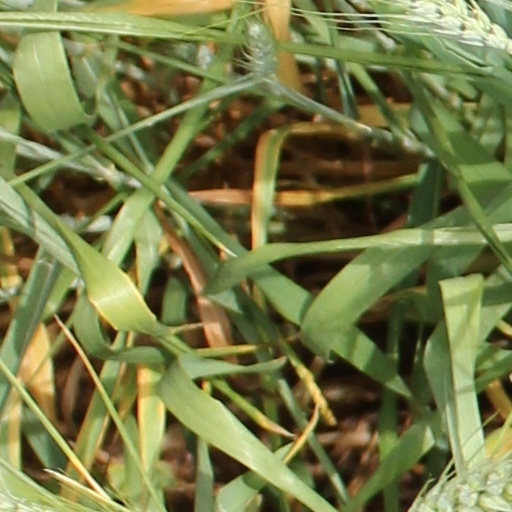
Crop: wheat